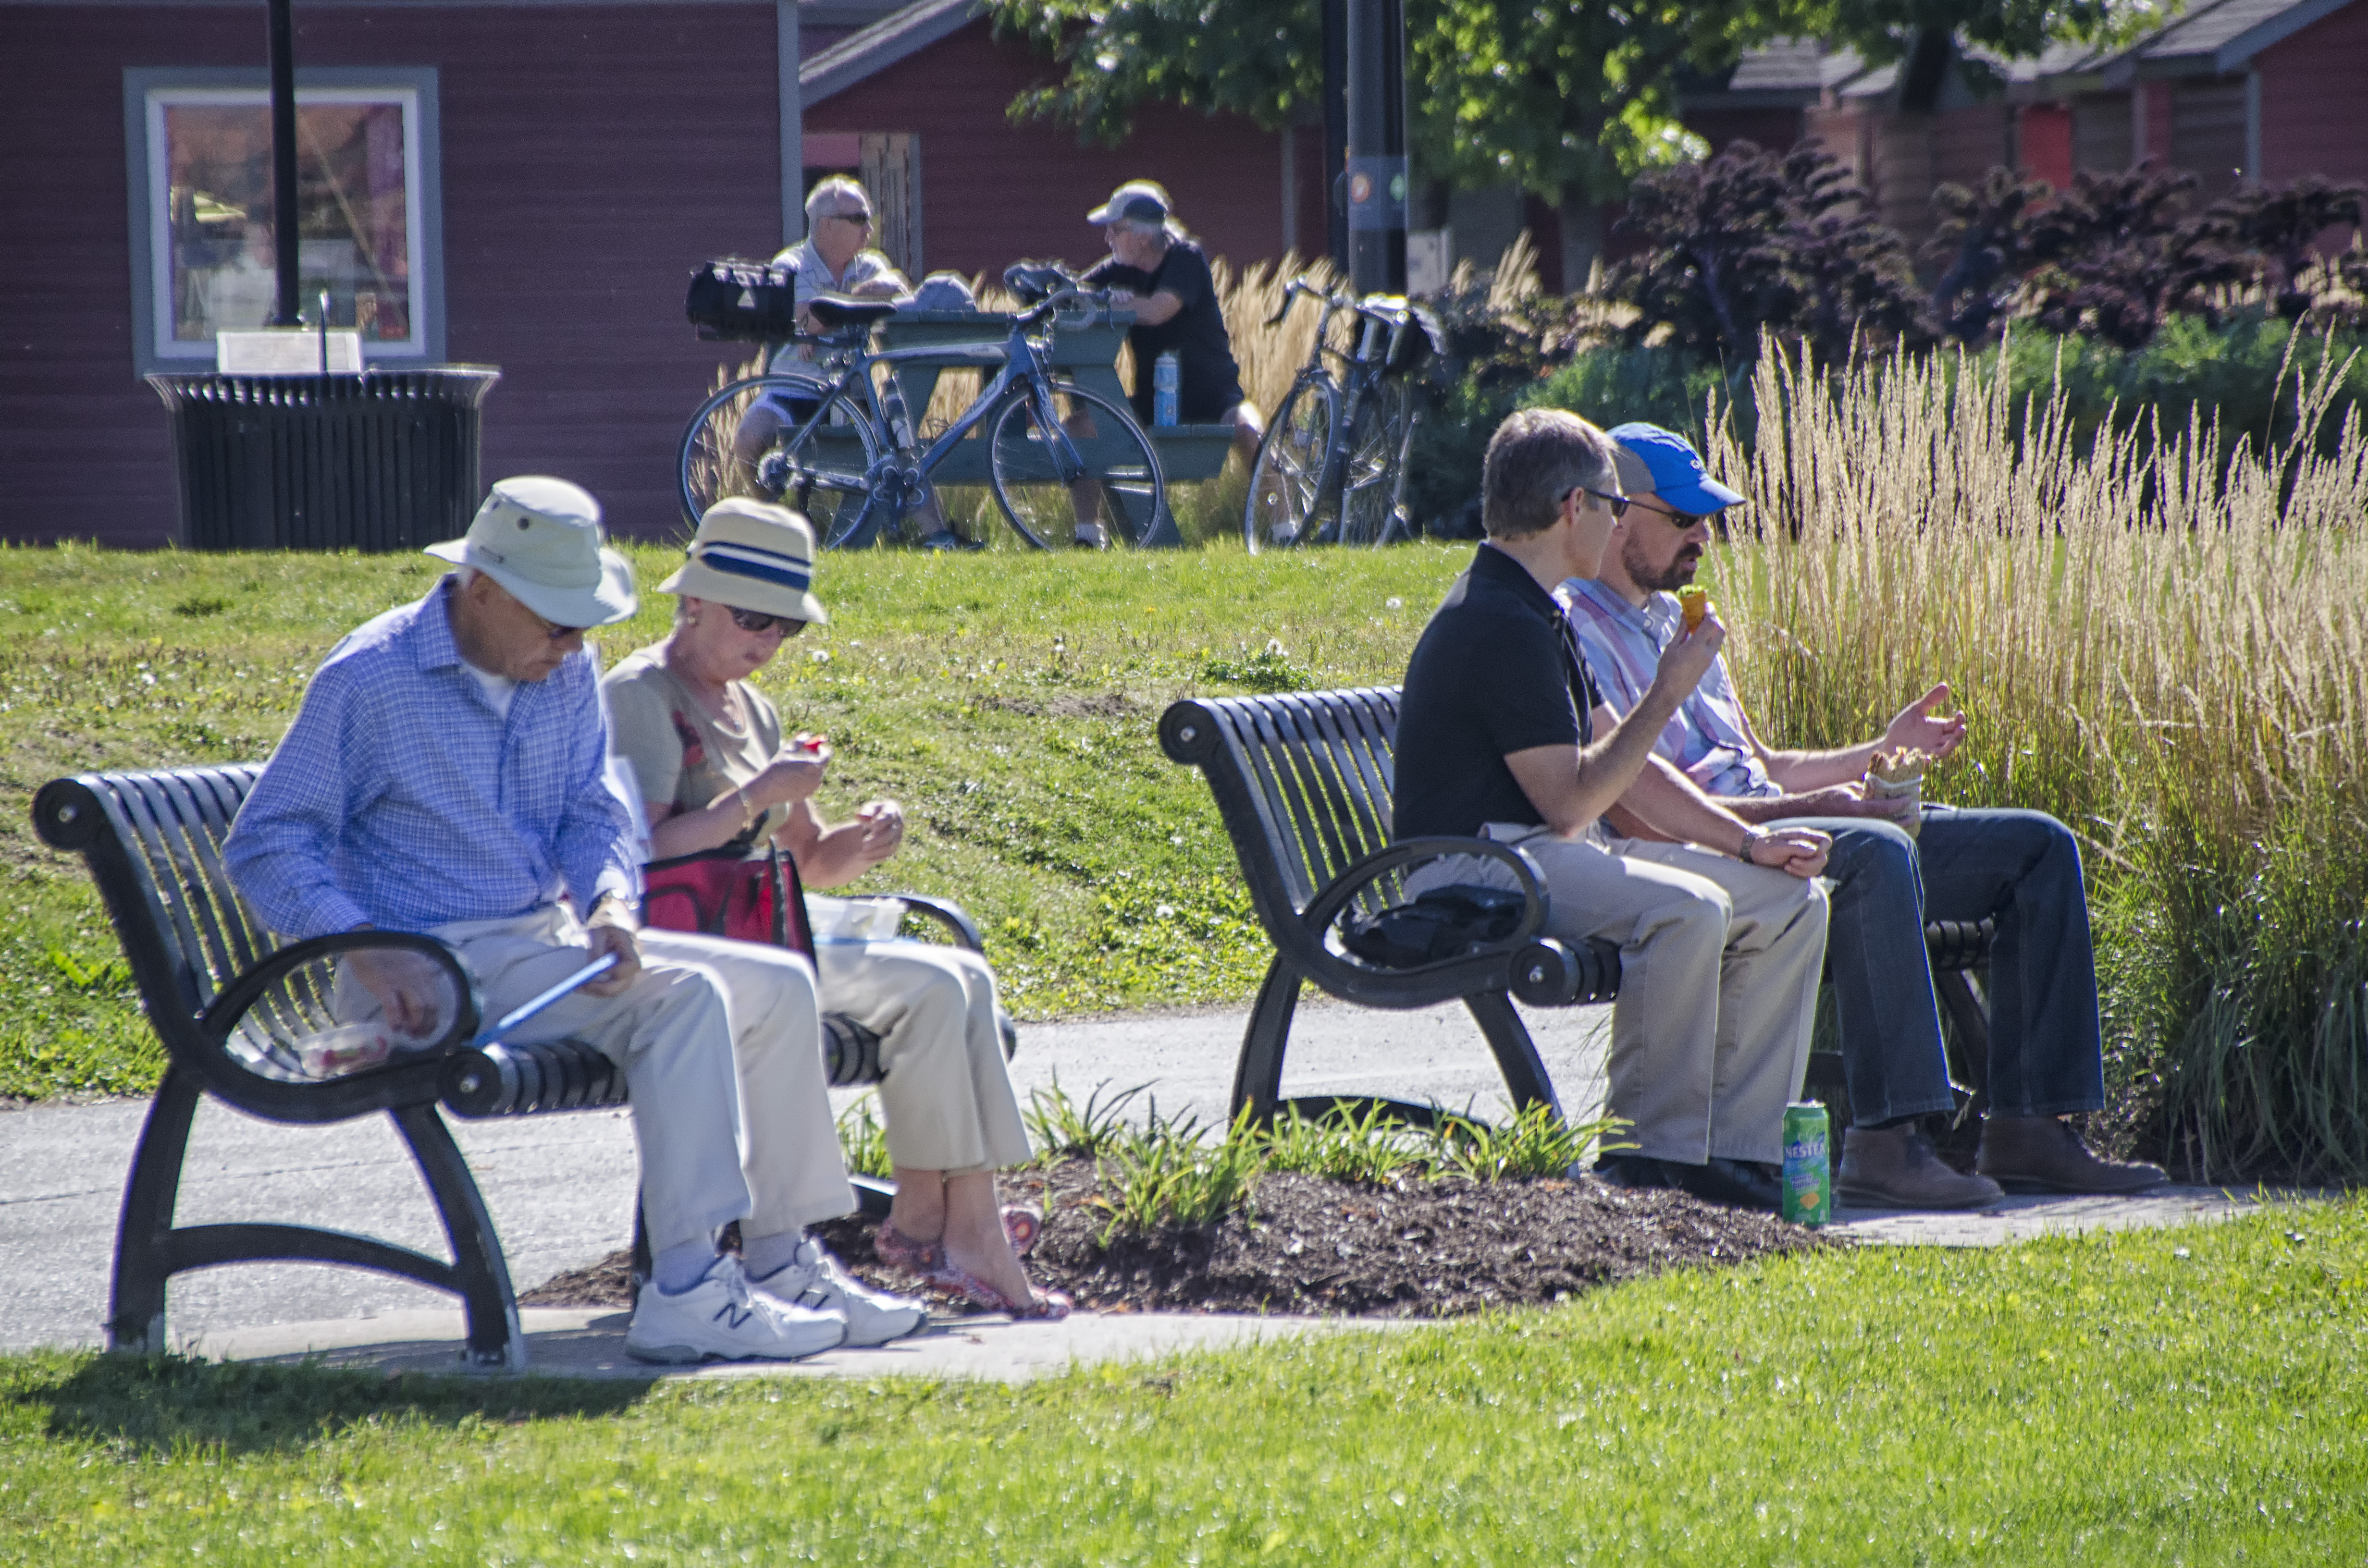
grass, person, lawn, community, backyard, garden, picnic, canada, quebec, yard, personne, sherbrooke